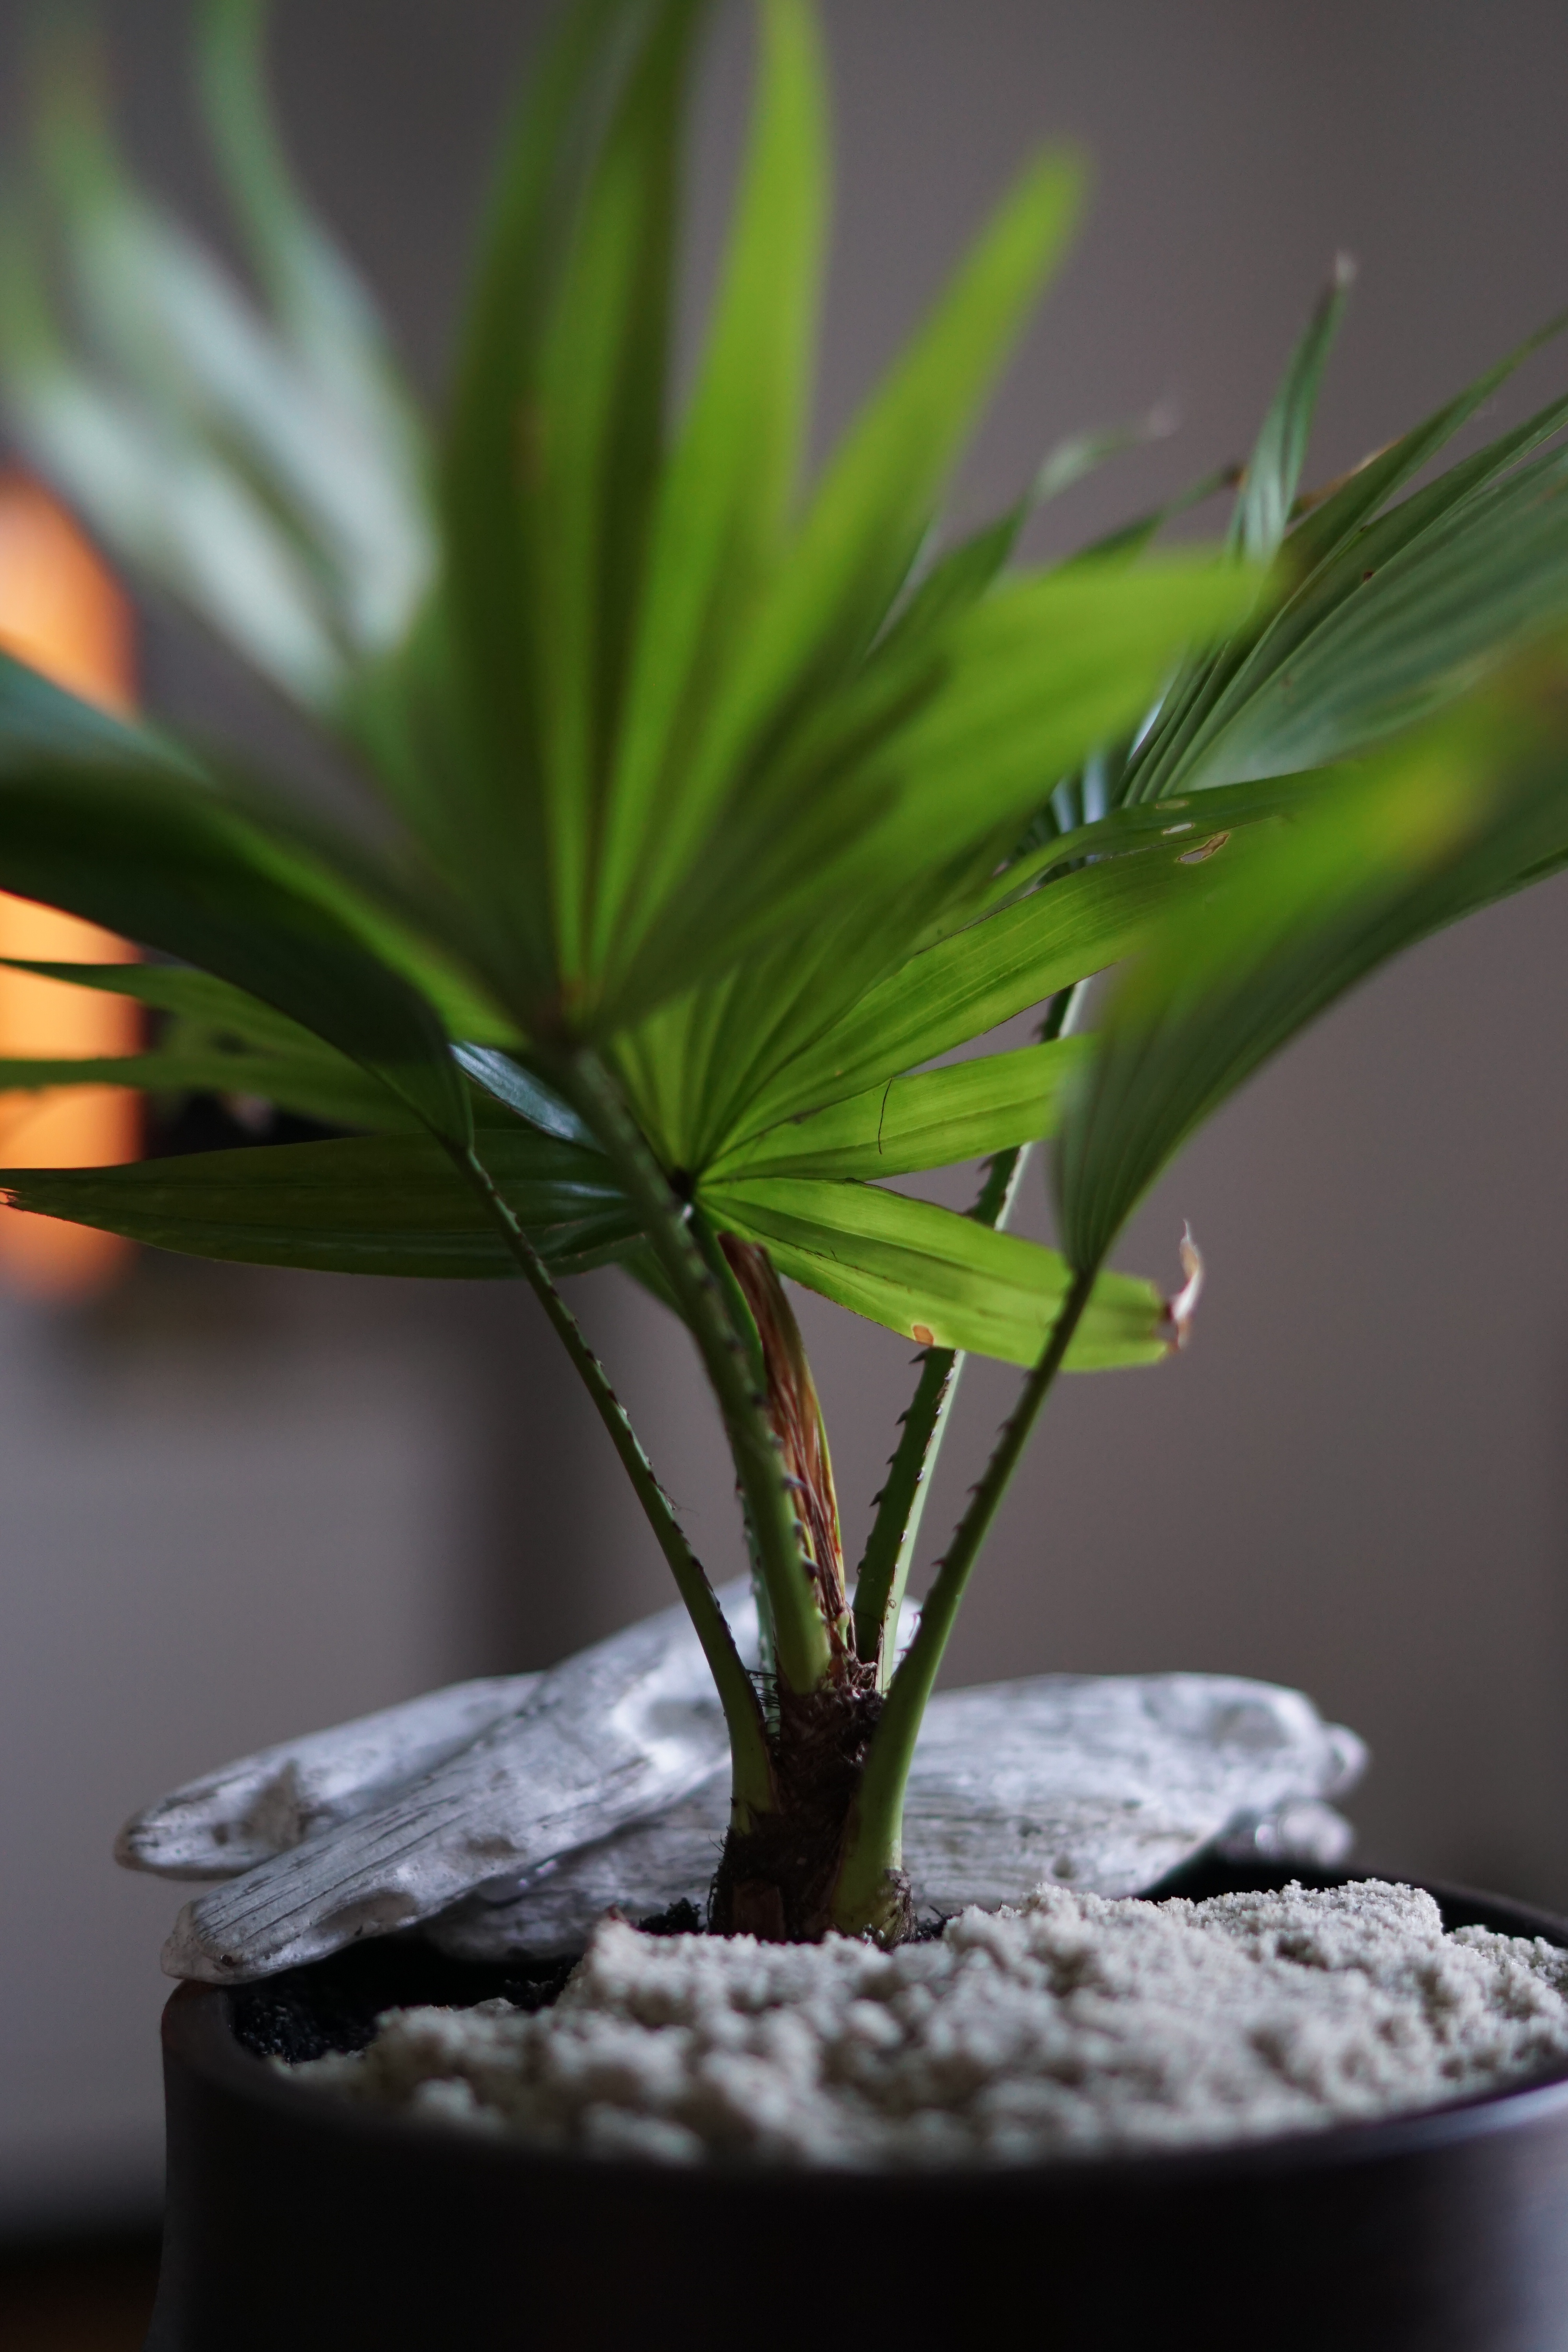
branch, growth, plant, leaf, flower, interior, pot, decoration, green, lush, macro, evergreen, botany, closeup, decor, flora, potted plant, freshness, houseplant, close up, gardening, flowerpot, floristry, hobby, macro photography, home decoration, plant stem, land plant, arecales